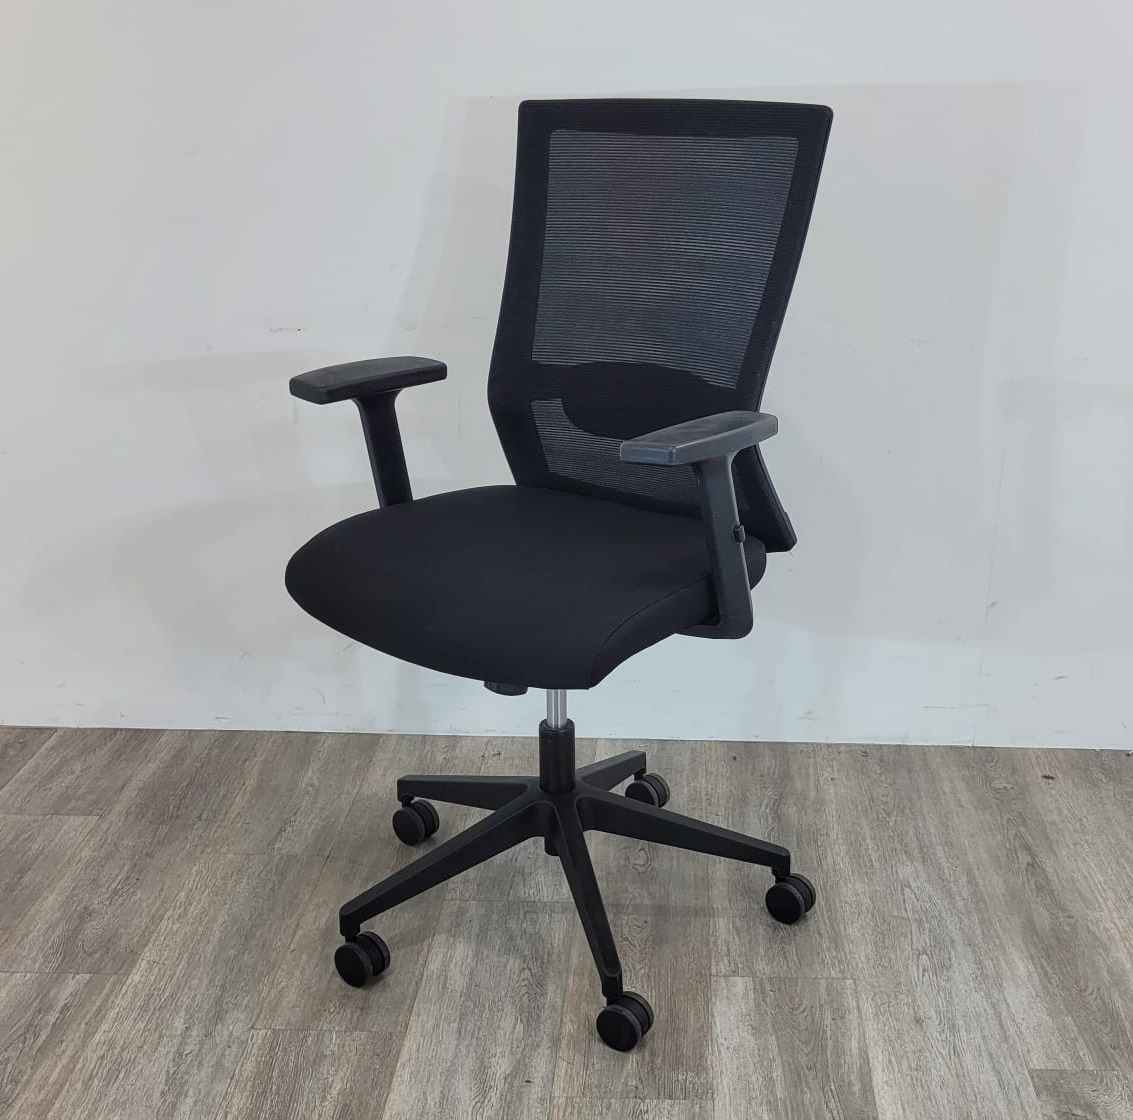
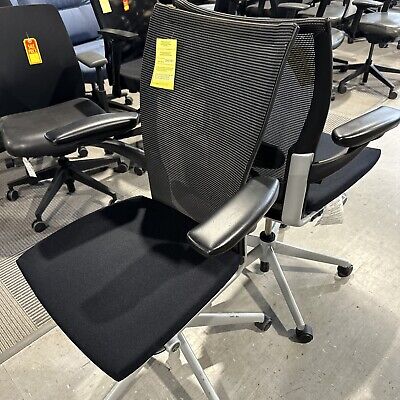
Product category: items_chair
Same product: no